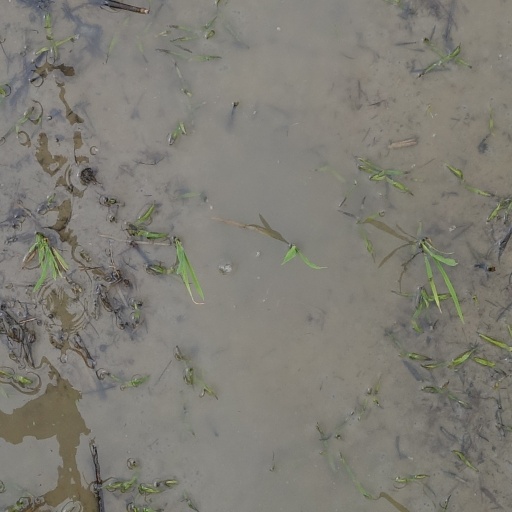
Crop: rice